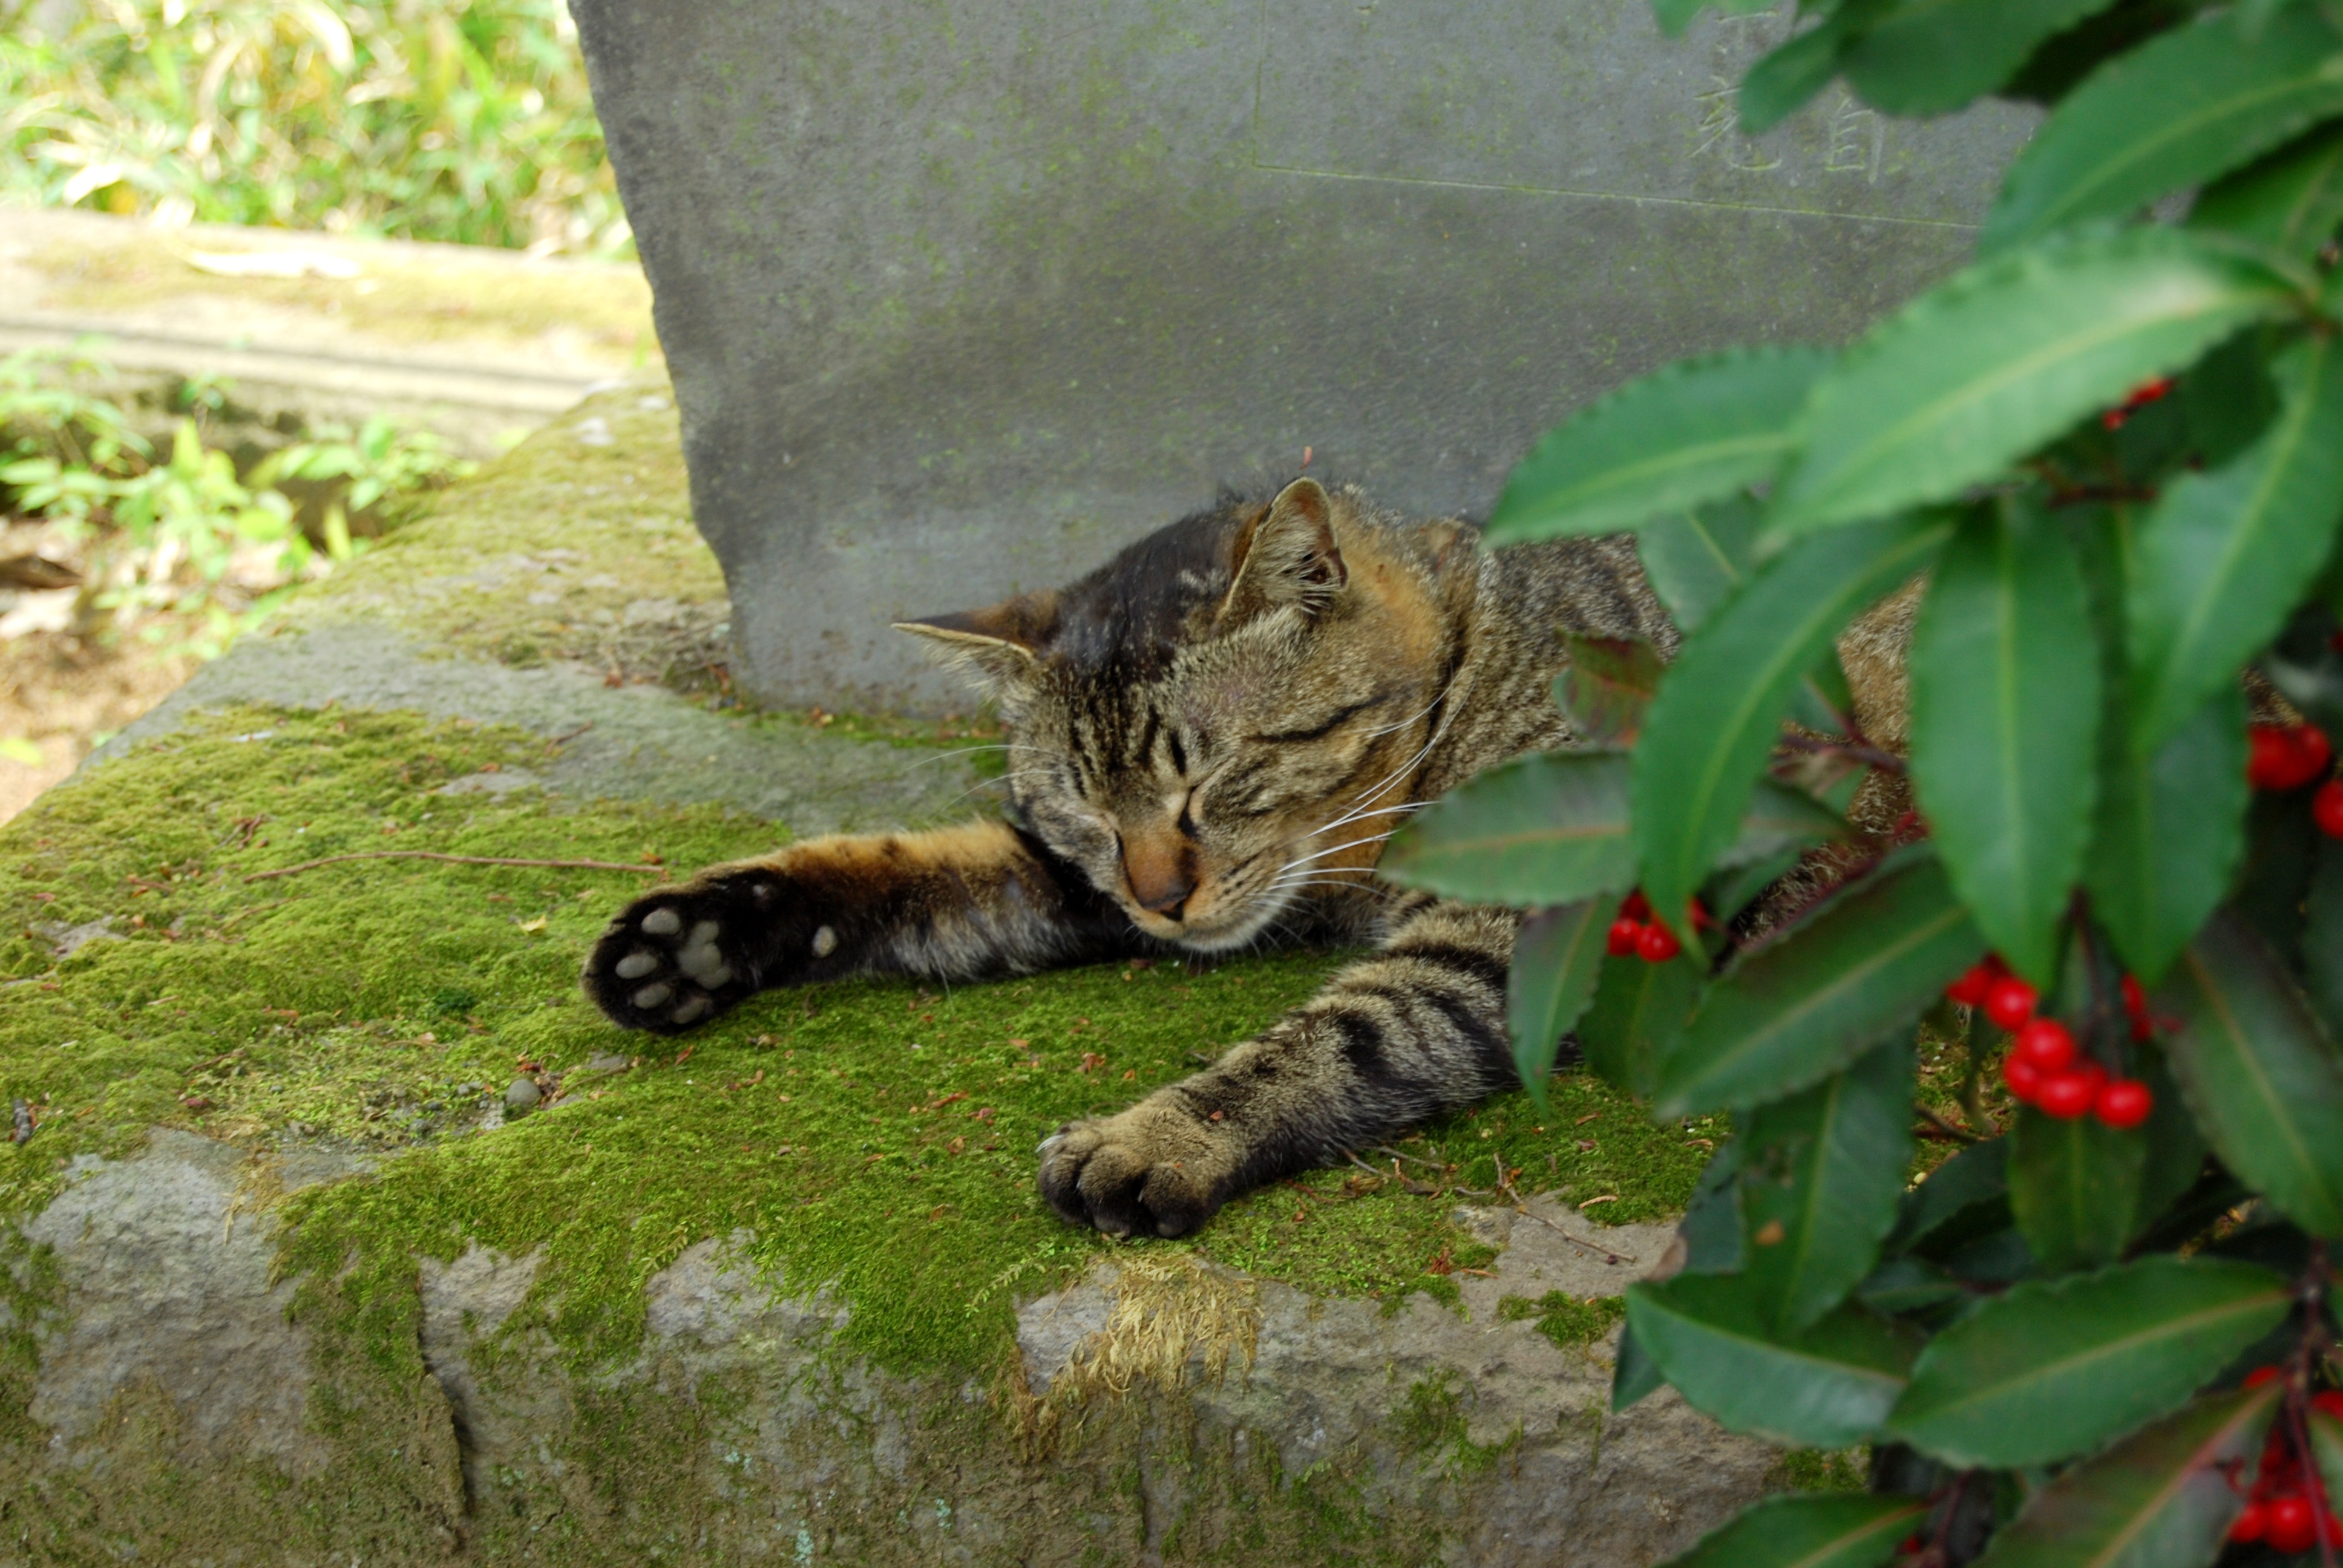
wildlife, cat, mammal, garden, fauna, sleep, vertebrate, kawagoe, bengal, wild cat, small to medium sized cats, cat like mammal